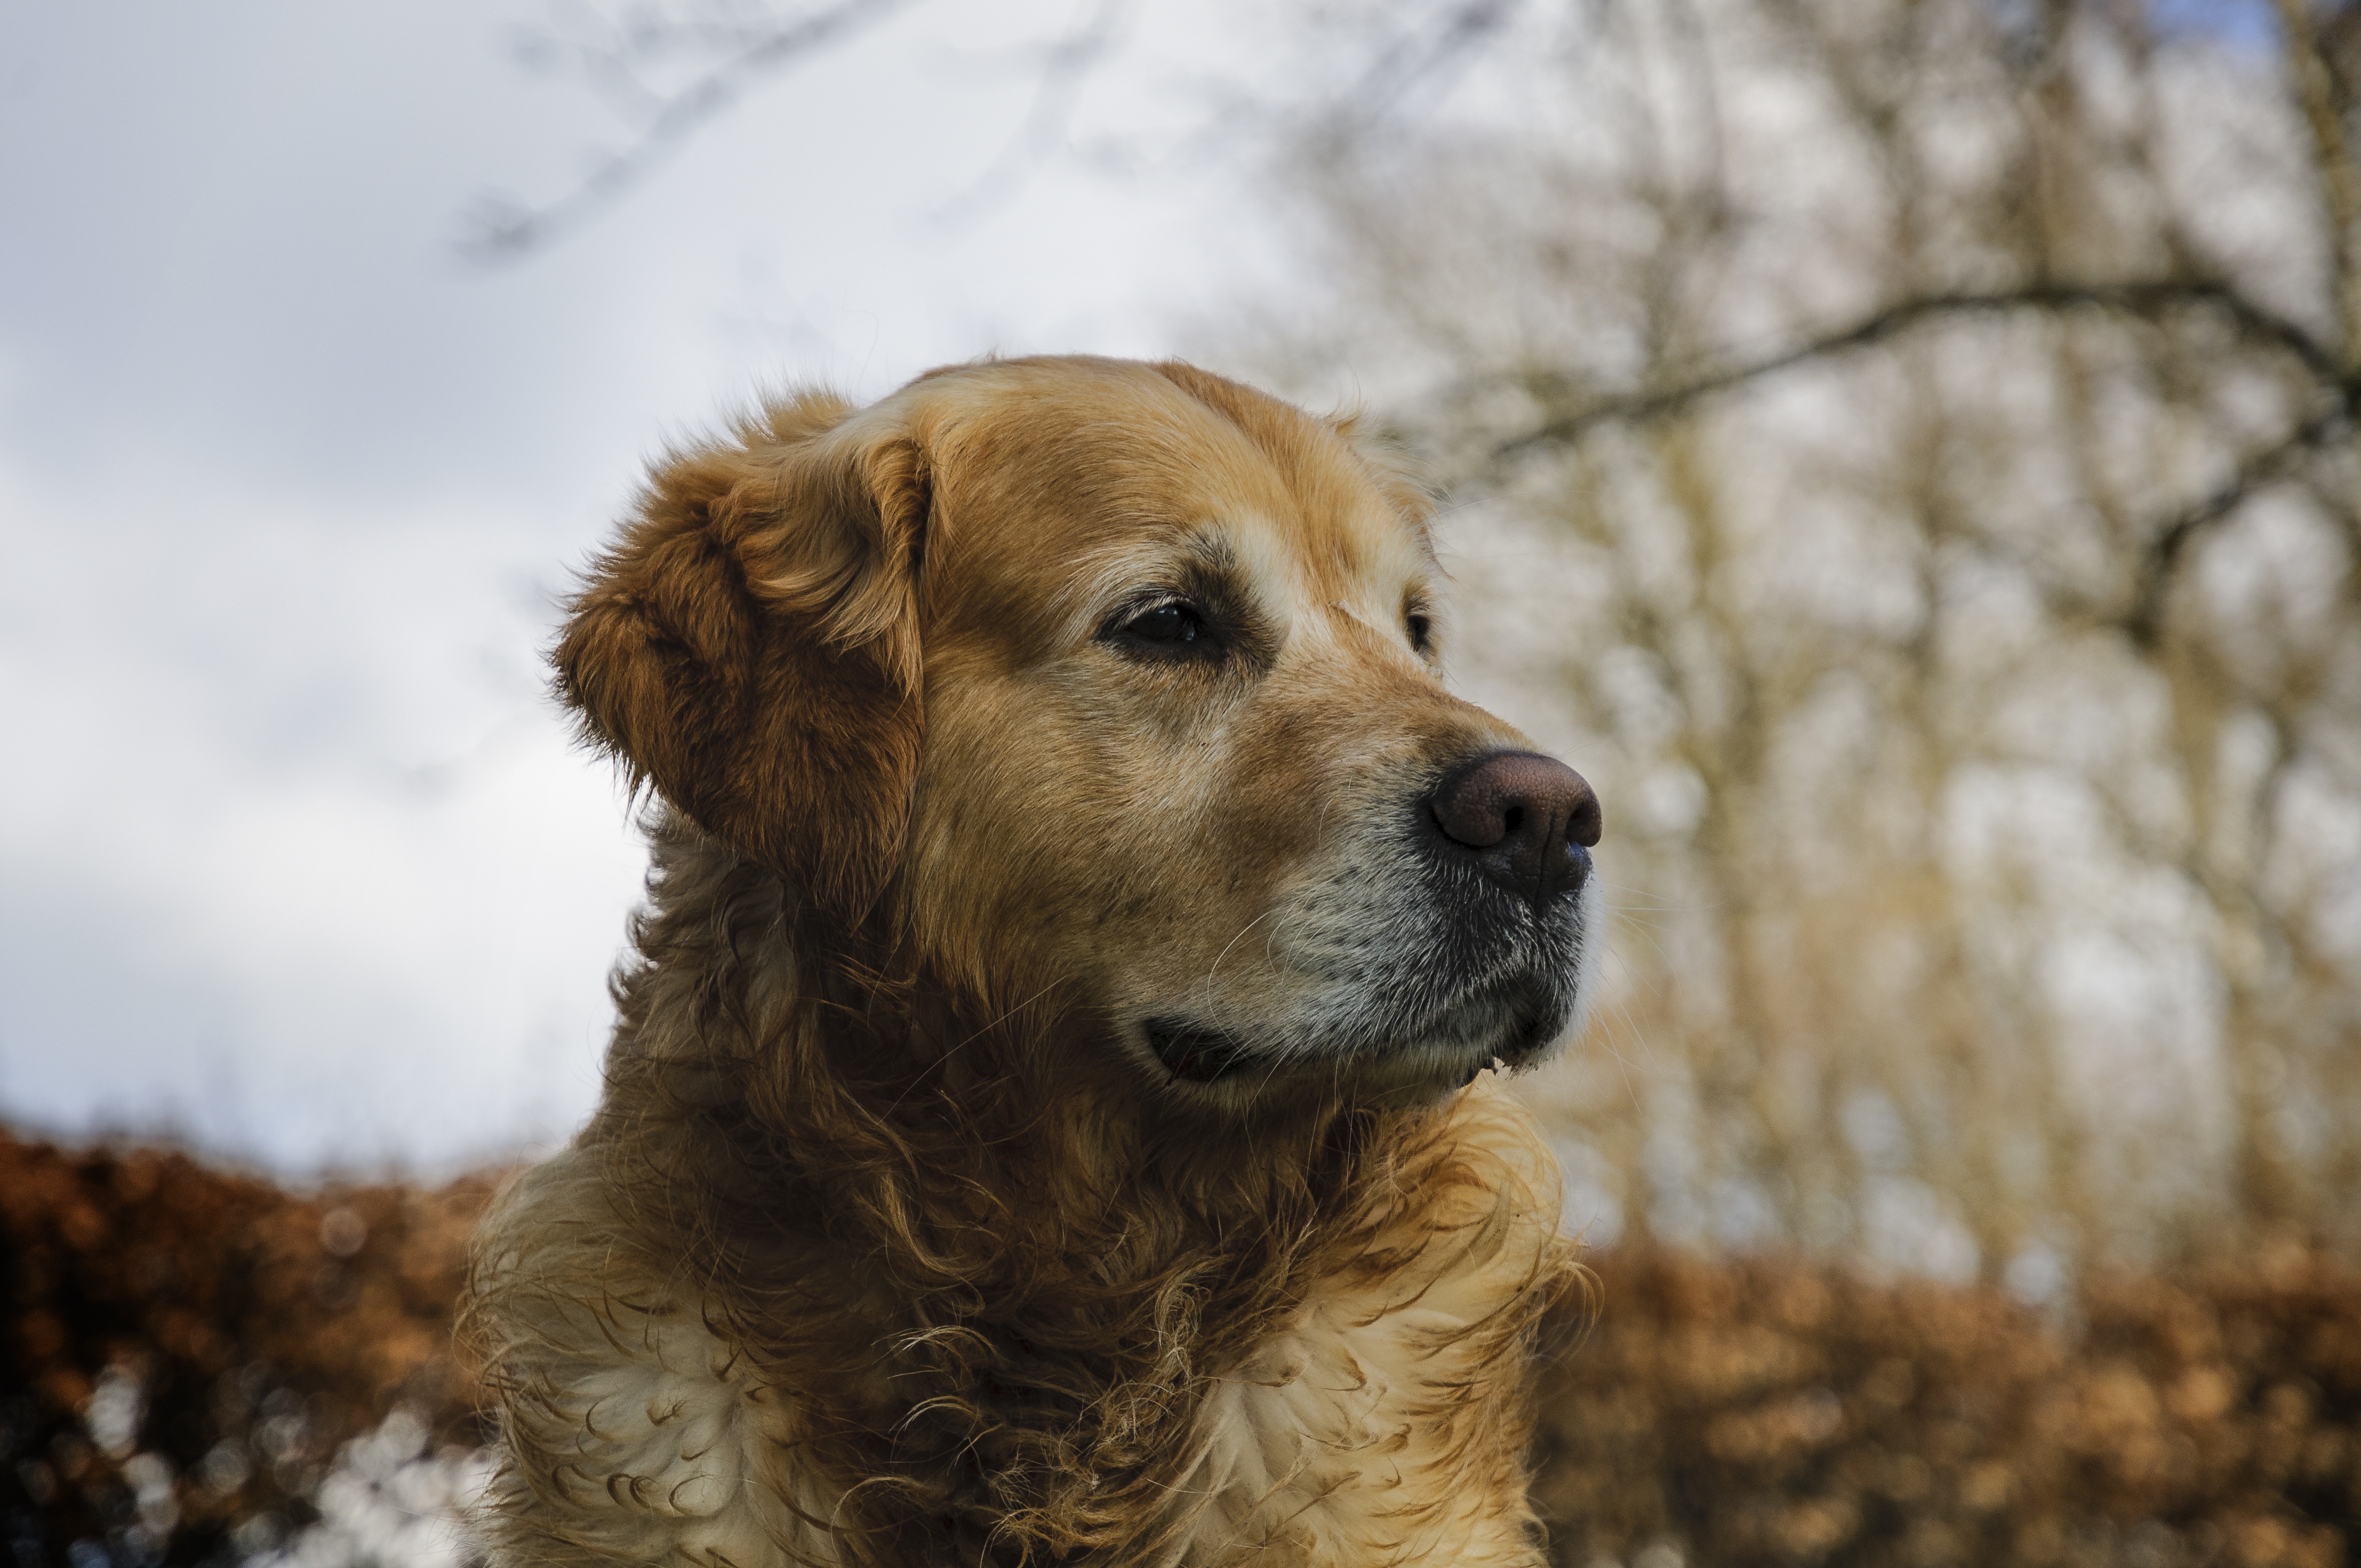
puppy, dog, pet, mammal, golden retriever, vertebrate, dog breed, retriever, dog like mammal, dog crossbreeds